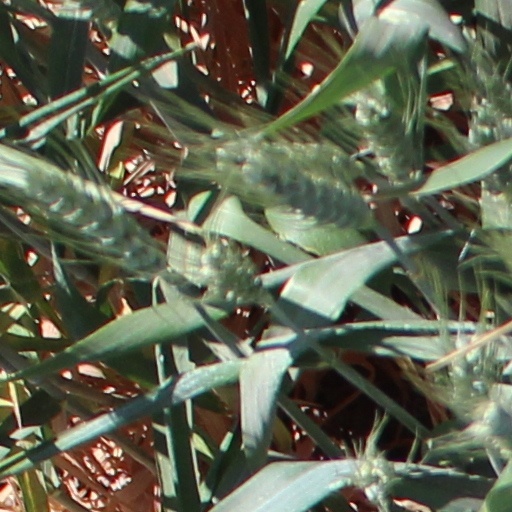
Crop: wheat